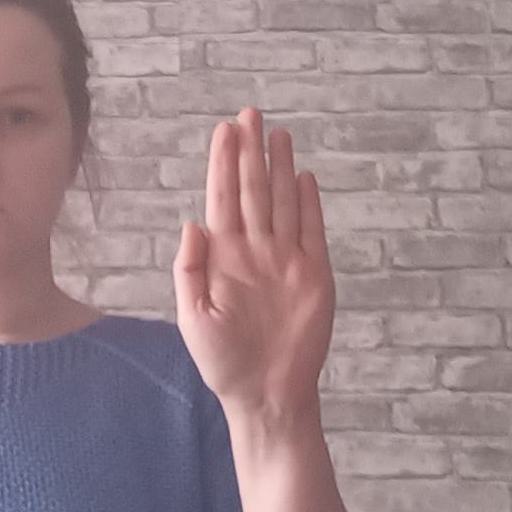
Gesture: stop